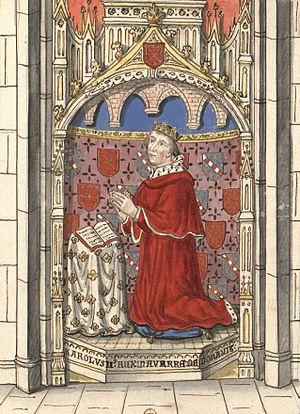
Le roi Charles II de Navarre, dit Charles le Mauvais. Aquarelle d'après un vitrail disparu de la cathédrale Notre-Dame d'Évreux, collection Gaignières, Paris, Bibliothèque nationale de France, XVIIe siècle.